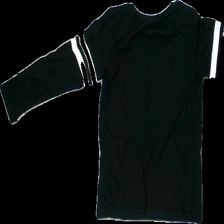
View: back
Type: Top
Category: Children
Brand: Lindex
Colors: Black, White
Material: 100% bomull
Pattern: Other
Cut: C-collar
Size: 110
Season: All
Stains: Minor
Damage: liten smuts fläck
Damage location: top center
Price range: <50
Recommended usage: Reuse
Description: långärmad top med tryck